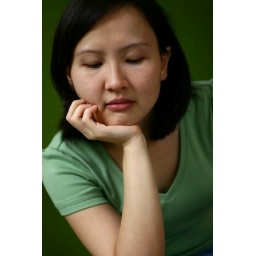
aimee in a green shirt by a green wall outside greens vegetarian resto.